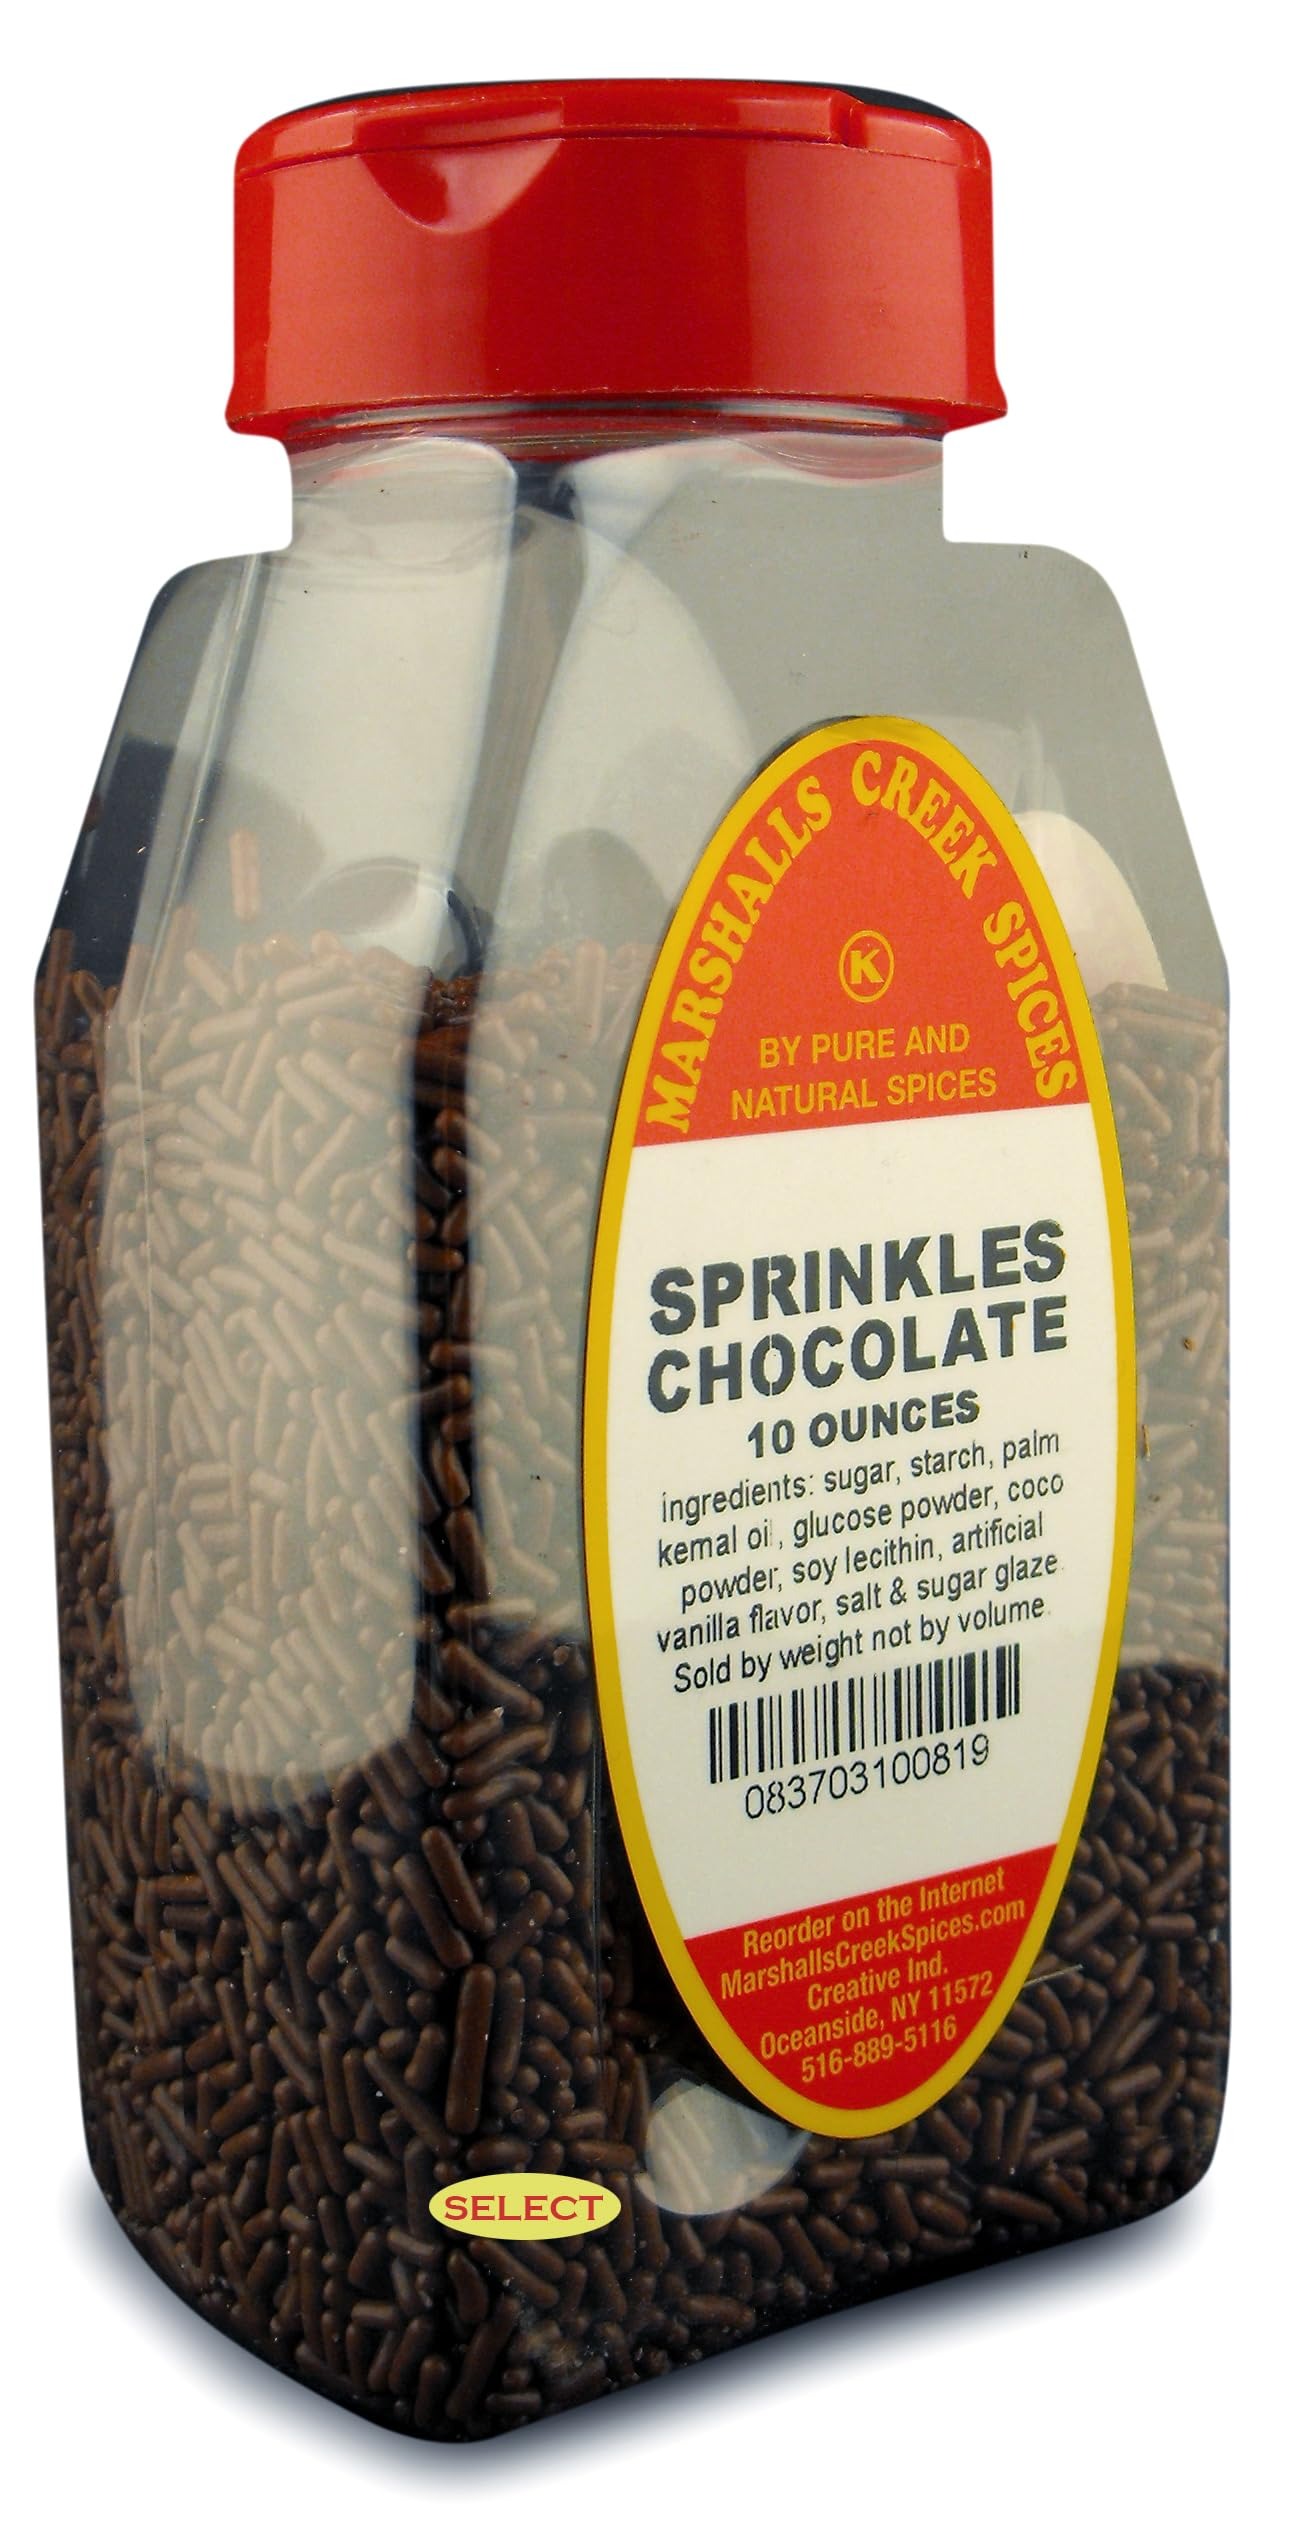
Item Name: Marshalls Creek Spices, Select SPRINKLES CHOCOLATE 10 ounces
Bullet Point 1: Marshalls Creek Spices buys in small quantities and packs weekly providing the freshest products possible. Fresher ingredients means more flavor and a longer shelf life.
Bullet Point 2: Premium Quality Spices, Specifically Sourced from the Best Producers. All individually Hand Packed to the Highest Standards in the industry. With over 35 years in the world of herbs and spices, Marshalls Creek Spices has the expertise and knowledge to produce a superior product.
Bullet Point 3: All Natural & Kosher. No Fillers - No MSG
Bullet Point 4: Premium Grade, Gourmet Quality
Value: 10.0
Unit: Ounce

Price: 11.95